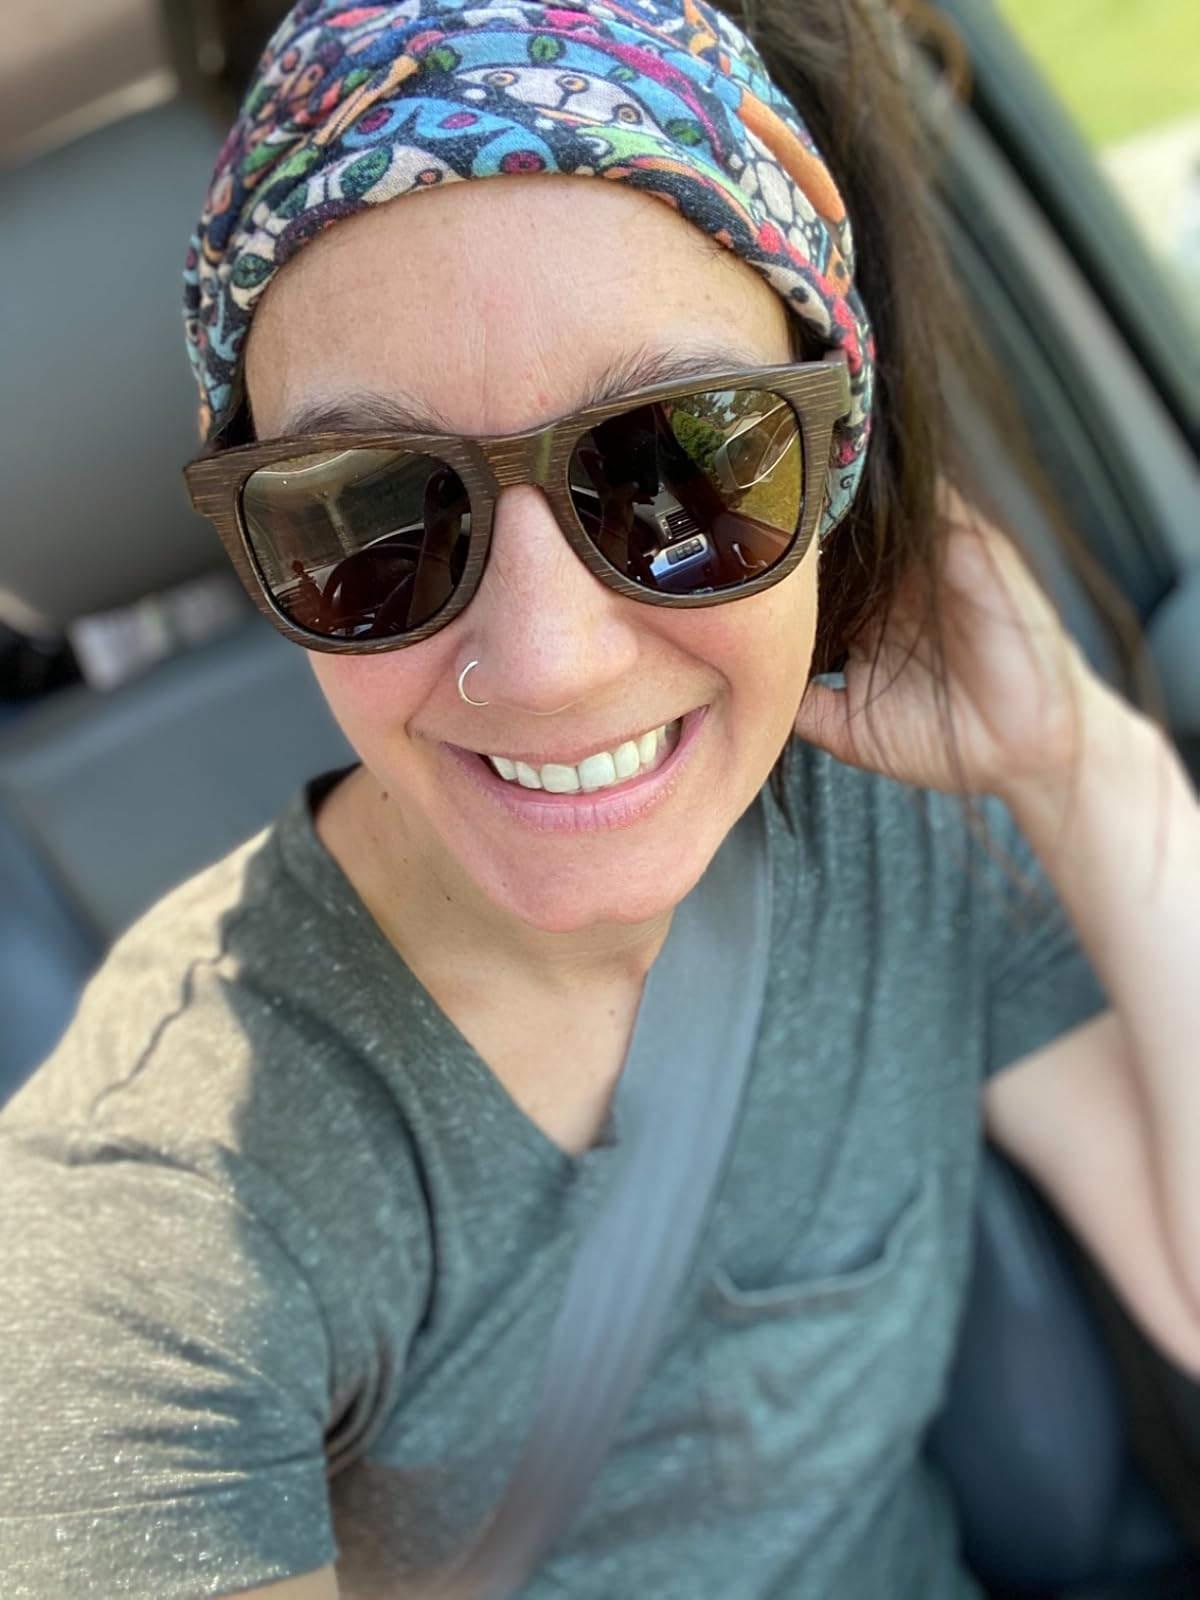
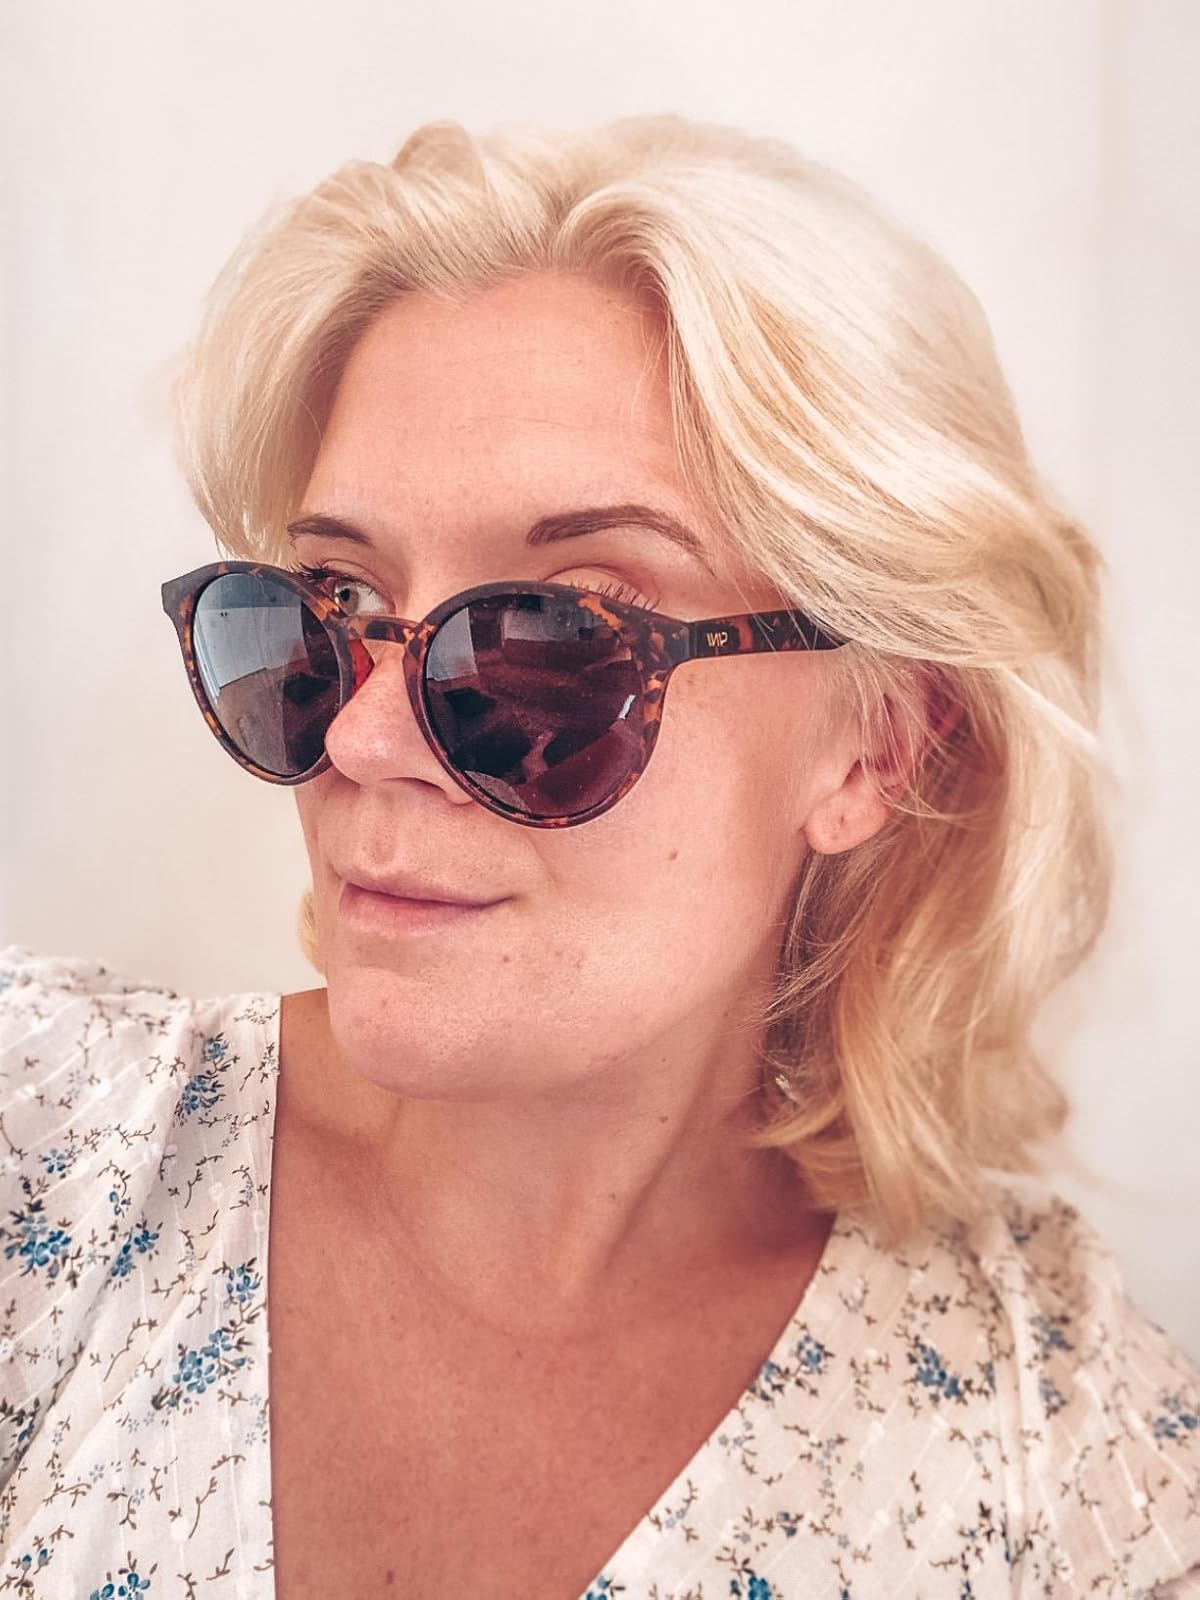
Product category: accessories_sunglasses
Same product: no